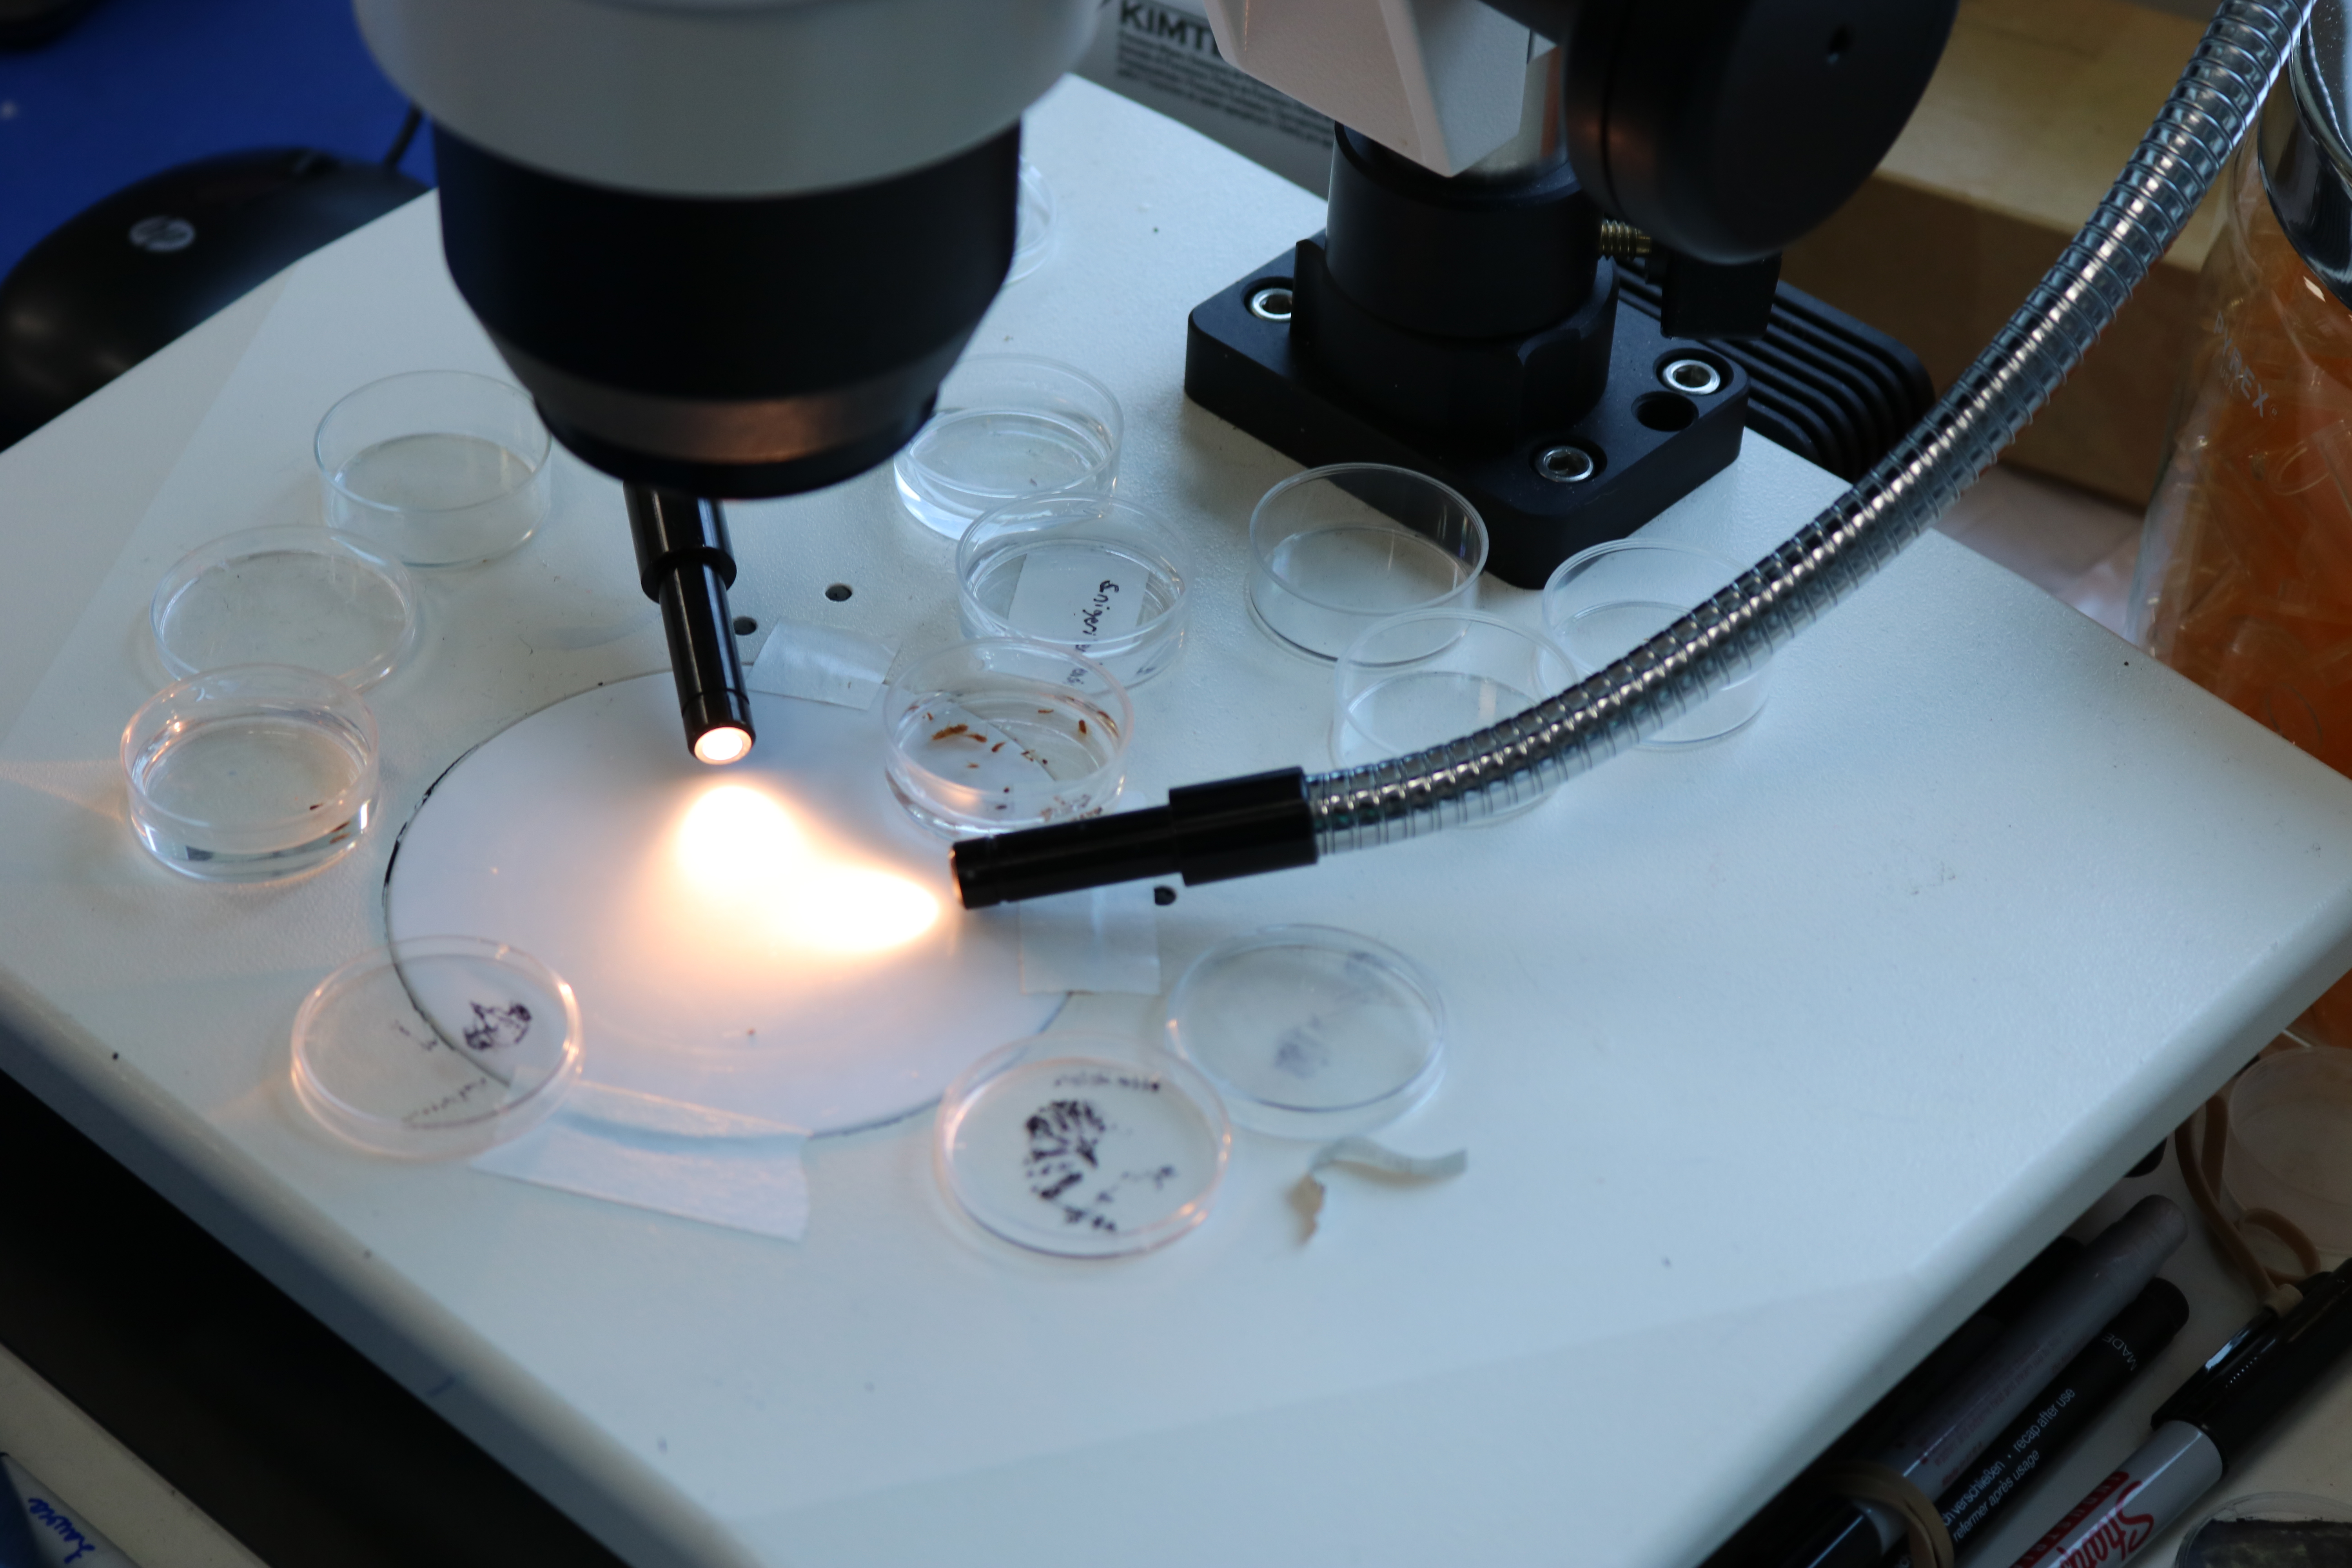
A dissecting microscope and mosquito specimens used for malaria and other vector research. Credit: NIAID
Specialty: infectious disease
Image credit: NIAID